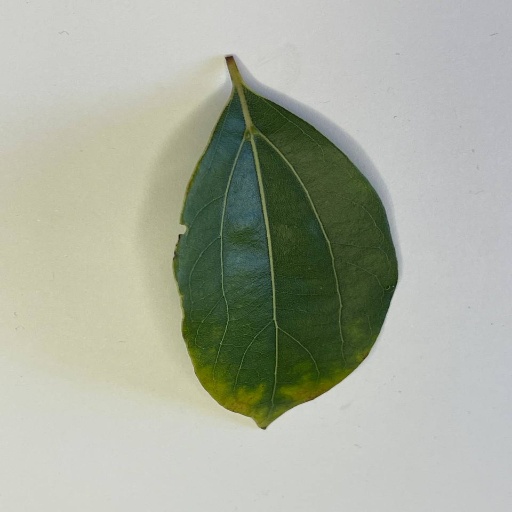
Species: Camphor
Leaf condition: Bacterial Spot